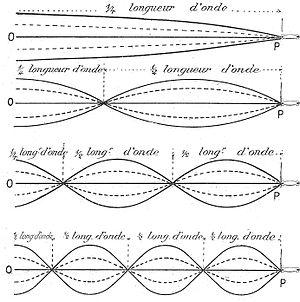
ventre des intensités de l'antenne long fil utilisées en Marconi.
L’antenne long-fil ou l’antenne simple fil est dédiée à la réception radioélectrique et à l'émission radioélectrique dans le spectre des radiofréquences par les avions moyens courriers et longs courriers, par des navires en mer, par des radioamateurs, par des stations radioélectriques temporaires ou d'urgence, de catastrophe et des professionnels.